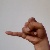
The image shows a hand gesture representing the letter 'J' in Indian Sign Language.